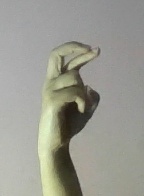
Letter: zay